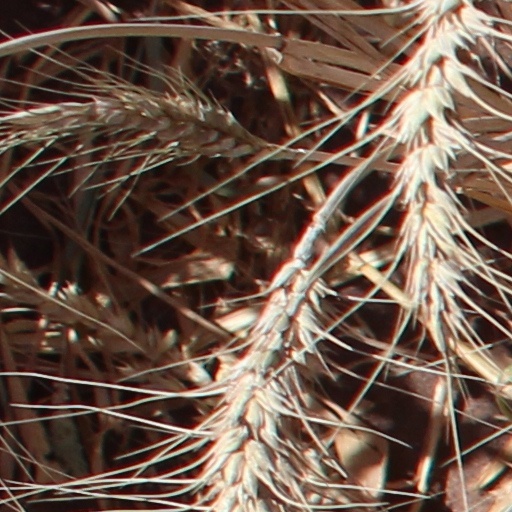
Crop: wheat